John Moffat (physicist)

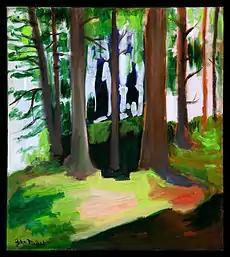
Kawarthas Landscape by John Moffat

Moffat was born in Copenhagen, Denmark, the son of a Scottish father, George Moffat, and Danish mother, Esther ("née" Winther). His father, a musician from Glasgow, was performing in a night club in Copenhagen when he met Esther, a dancer. They married three weeks later.